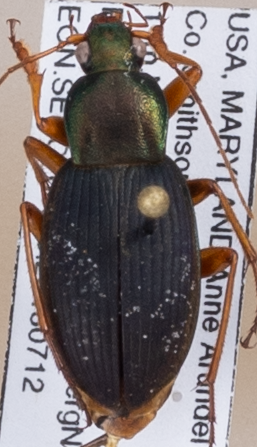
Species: Chlaenius aestivus
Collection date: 2018-07-12
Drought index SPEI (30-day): -1.374
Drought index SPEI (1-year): -0.156
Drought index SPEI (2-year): -0.8